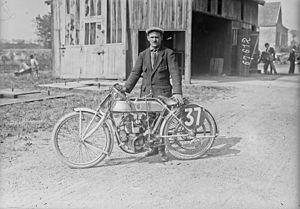
22-7-21, pesage du Grand prix de la Sarthe, Paul Meunier sur Alcyon [grand prix des motocyclettes, pesage aux usines Bollée du Mans].
Paul Meunier est un pilote motocycliste français, vainqueur du Grand Prix moto de France en 1921 en 350 cm³ sur Alcyon et 1924 en 250 cm³ sur Thomann. Il est aussi le premier français de l'épreuve en 1922 en 500 cm³ et en 1923 en 350 cm³.